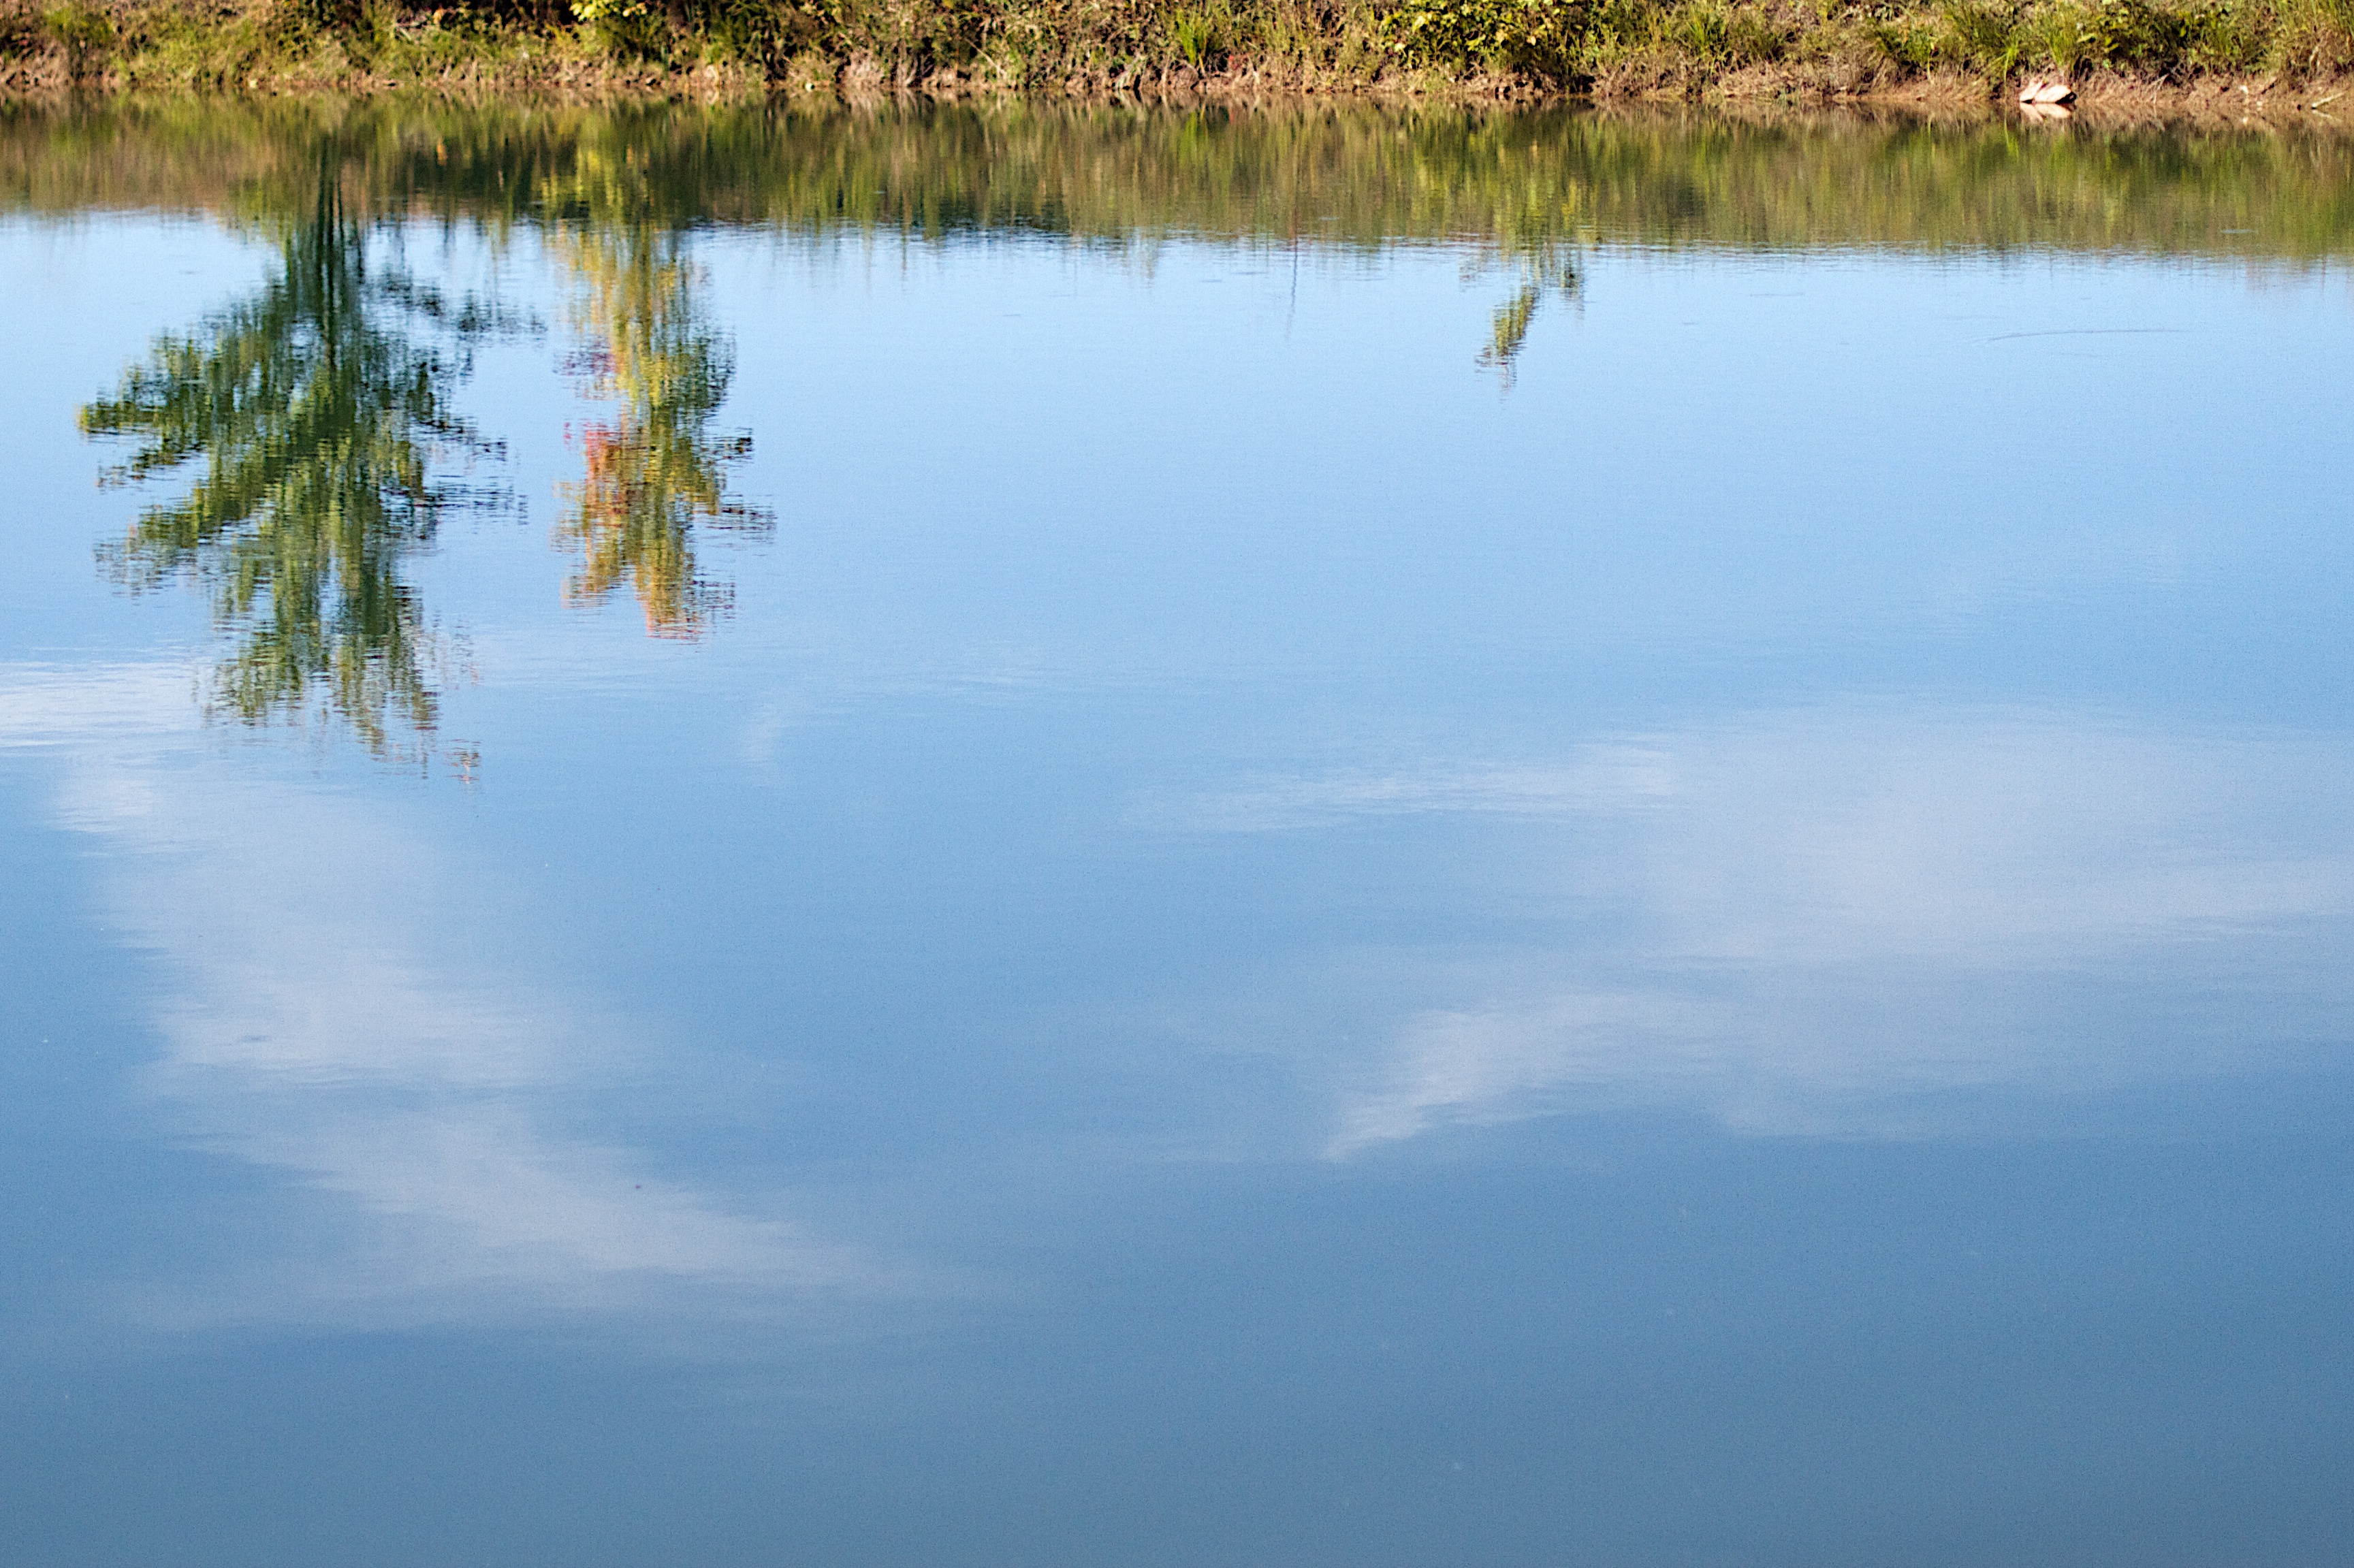
sea, tree, water, nature, marsh, cloud, sky, sunlight, morning, shore, lake, river, pond, reflection, reservoir, body of water, wetland, atmospheric phenomenon